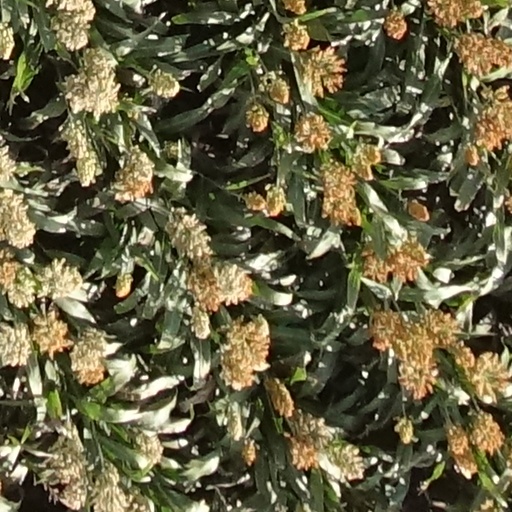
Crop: sorghum